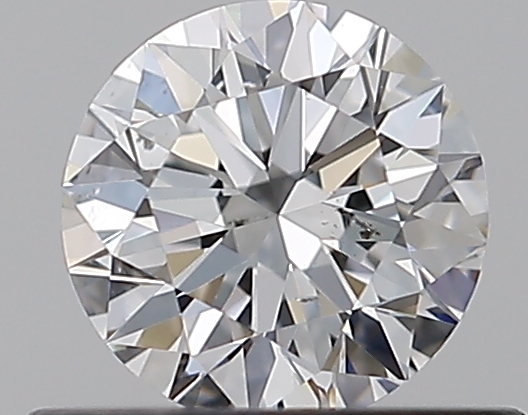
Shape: round
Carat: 0.5
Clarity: SI1
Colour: E
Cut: EX
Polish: EX
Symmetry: VG
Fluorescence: N
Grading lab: GIA
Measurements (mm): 5.08 x 5.09 x 3.13